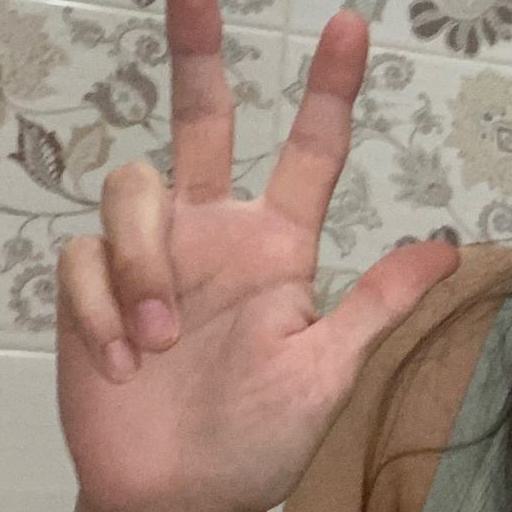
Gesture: three2